German revolutions of 1848–1849

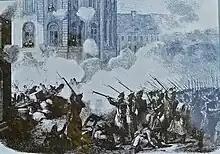
Barricades at Alexander Platz, Berlin

On 13 March, after warnings by the police against public demonstrations went unheeded, the army charged a group of people returning from a meeting in the Tiergarten, leaving one person dead and many injured. On 18 March, a large demonstration occurred. After two shots were fired, fearing that some of the 20,000 soldiers would be used against them, demonstrators erected barricades, and a battle ensued until troops were ordered 13 hours later to retreat, leaving hundreds dead. Afterwards, Frederick William attempted to reassure the public that he would proceed with reorganizing his government. The King also approved arming the citizens.